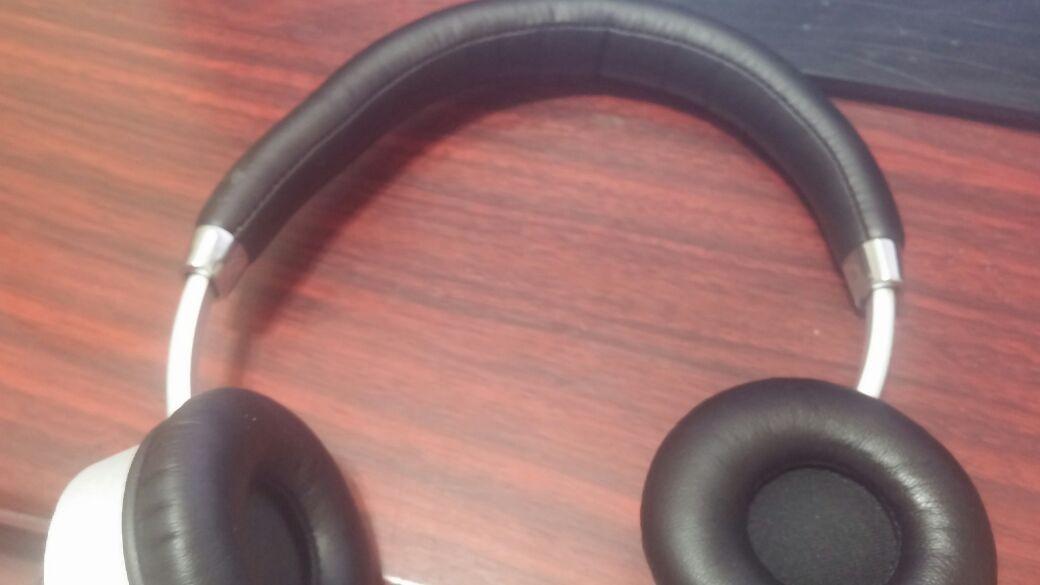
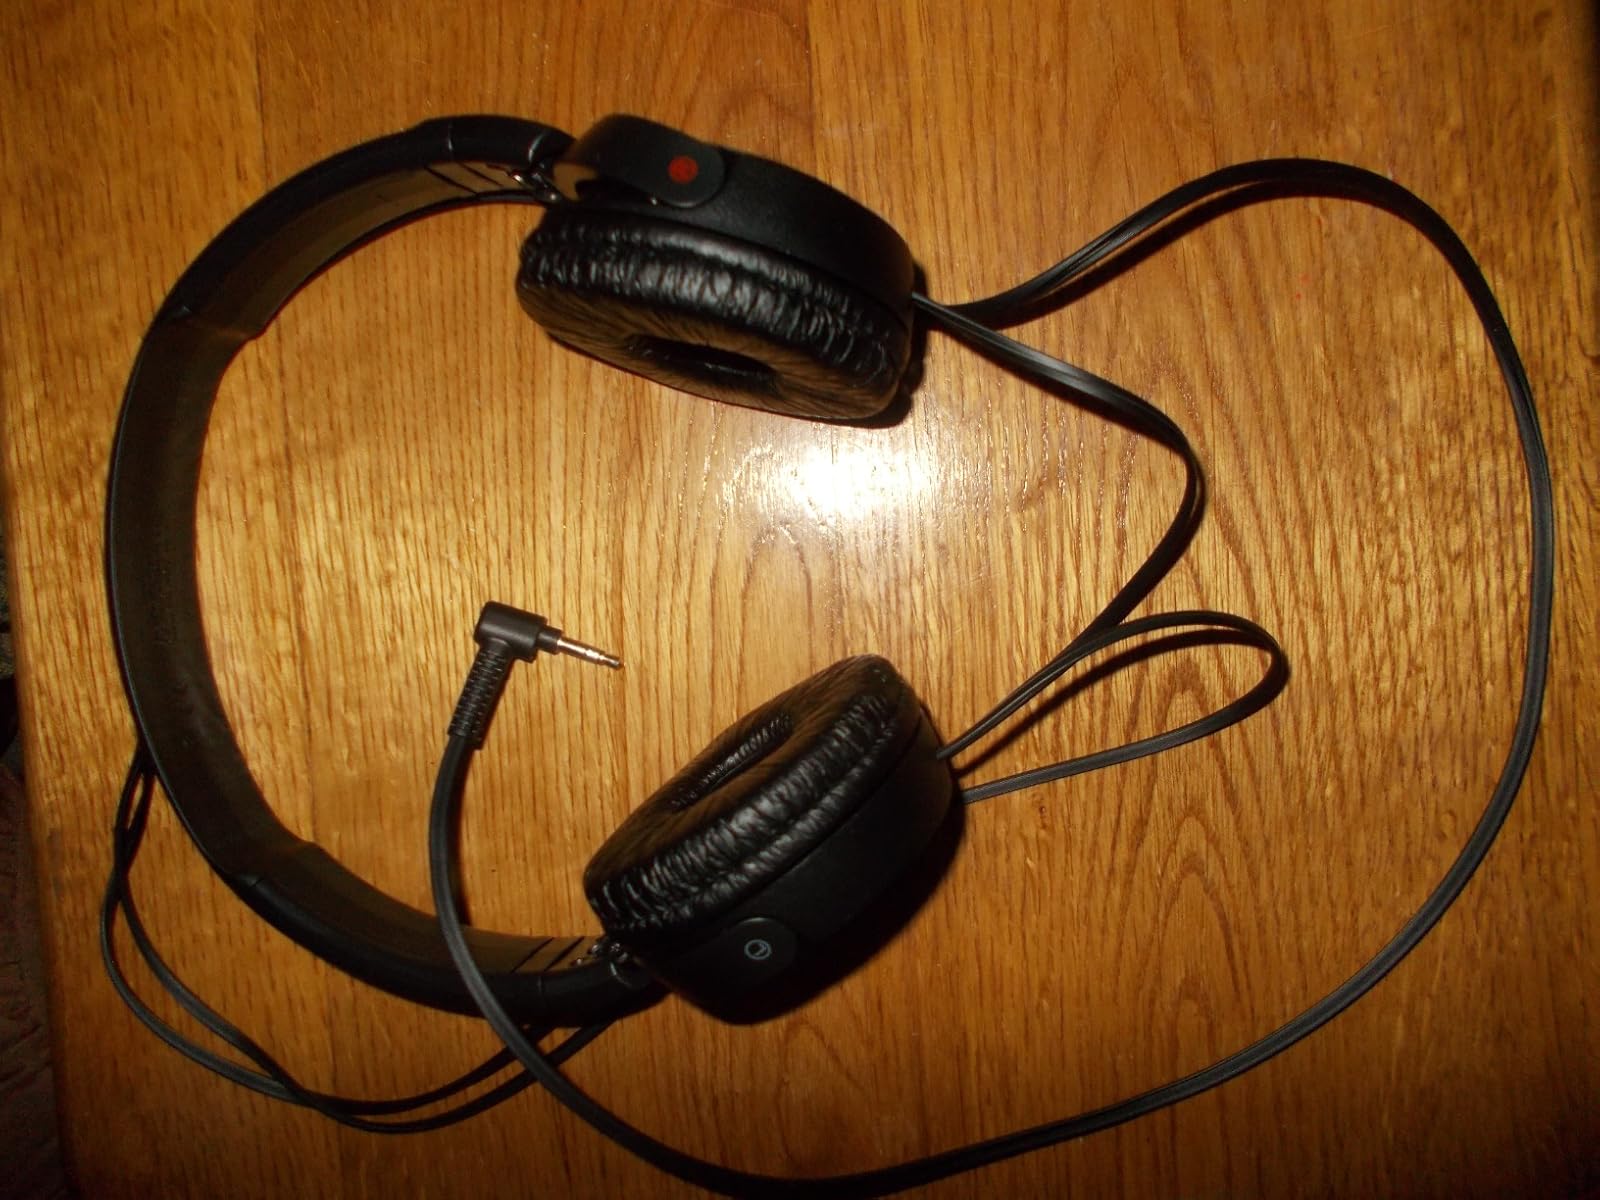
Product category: headphones
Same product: no